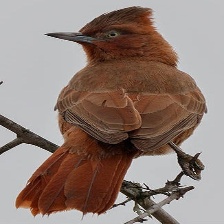
Species: CAATINGA CACHOLOTE
Scientific name: PSEUDOSEISURA CRISTAT